Calabanga

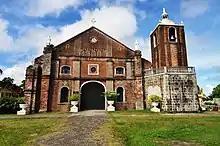
Quipayo Church

In 1578 when the head Mission of Quipayo was established, Calabanga was only a visita or barrio. At that time, the place had vast forests and swamps and an abundance of wildlife such as monkeys, wild chickens, and forest lizard. Others say, it derived its name from the Bicol word “Calabangan”, the plural term of “labang” or “litag”, meaning a kind of snare for catching wild animals. Another legend says that Calabanga originated from the word “Calagbangan” meaning the wide, long, and straight street spanning from the church through the poblacion, east to west, called locally as “calabaan” or “calacbangan”.